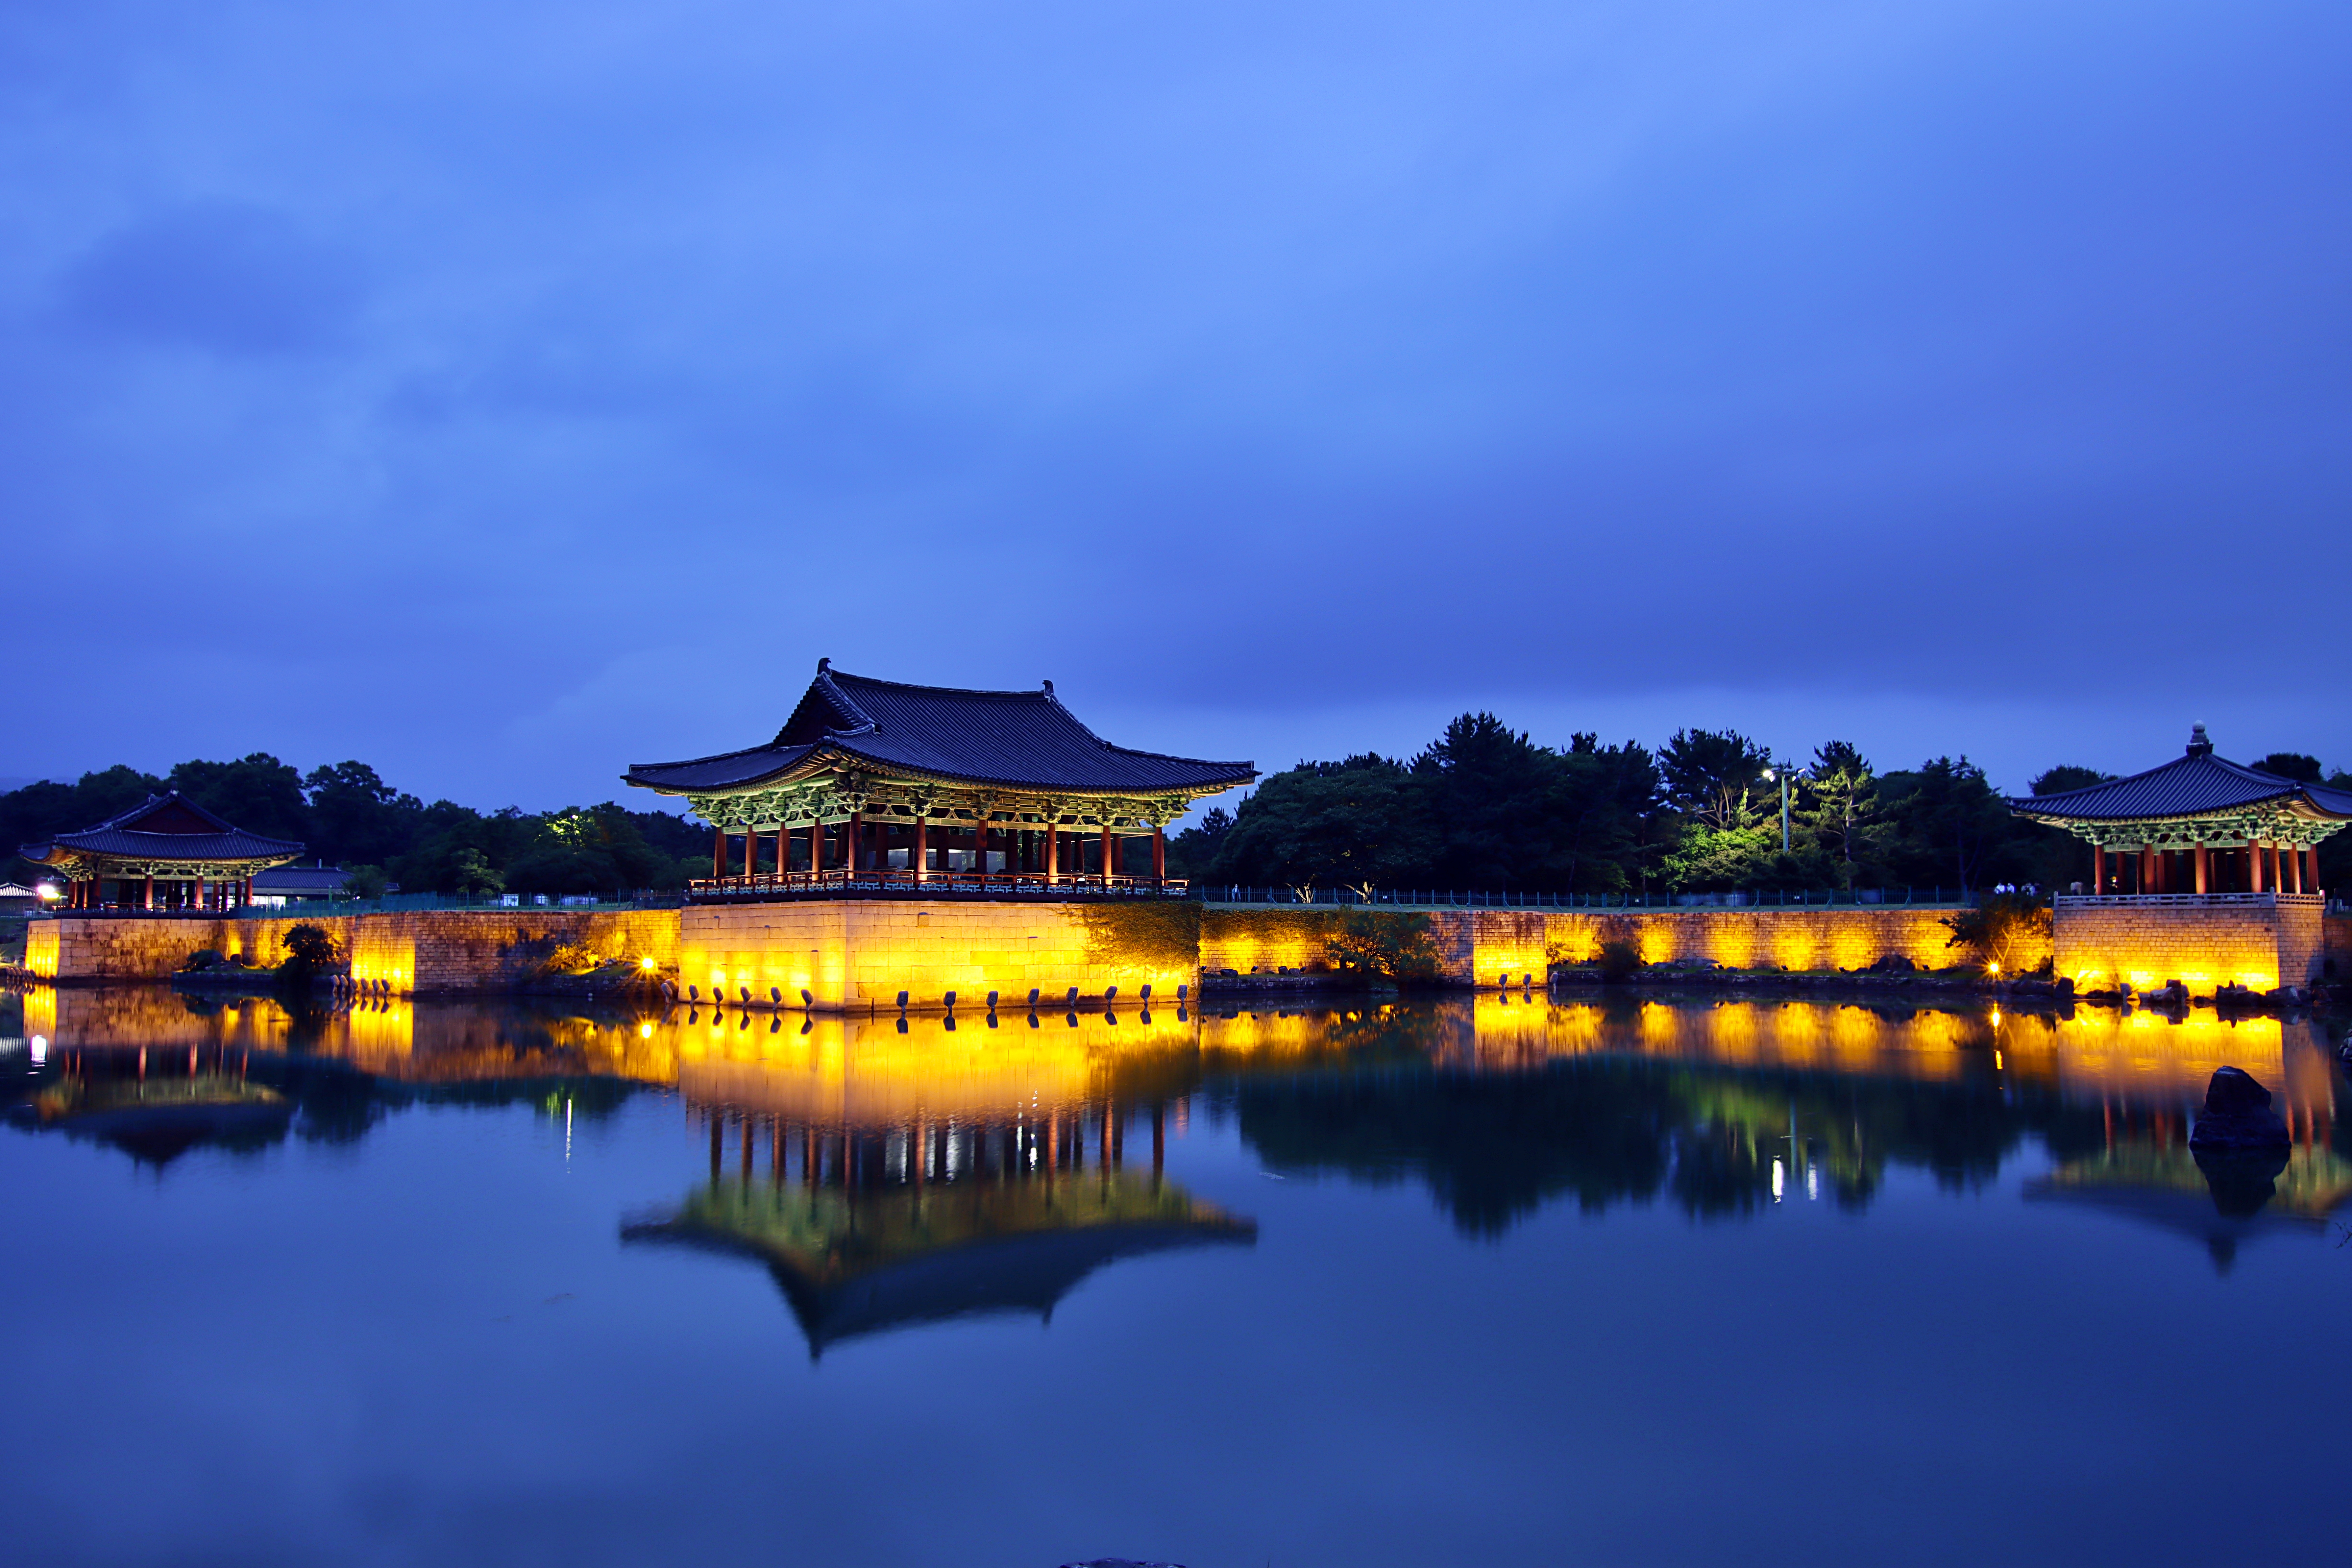
Donggung and Wolji, Cultural assets of Korea, gyeongju, reflection, sky, nature, water, blue, reflecting pool, architecture, chinese architecture, landmark, dusk, night, morning, evening, tree, lake, pond, building, river, cloud, calm, reservoir, temple, tourism, shrine, tourist attraction, japanese architecture, leisure, city